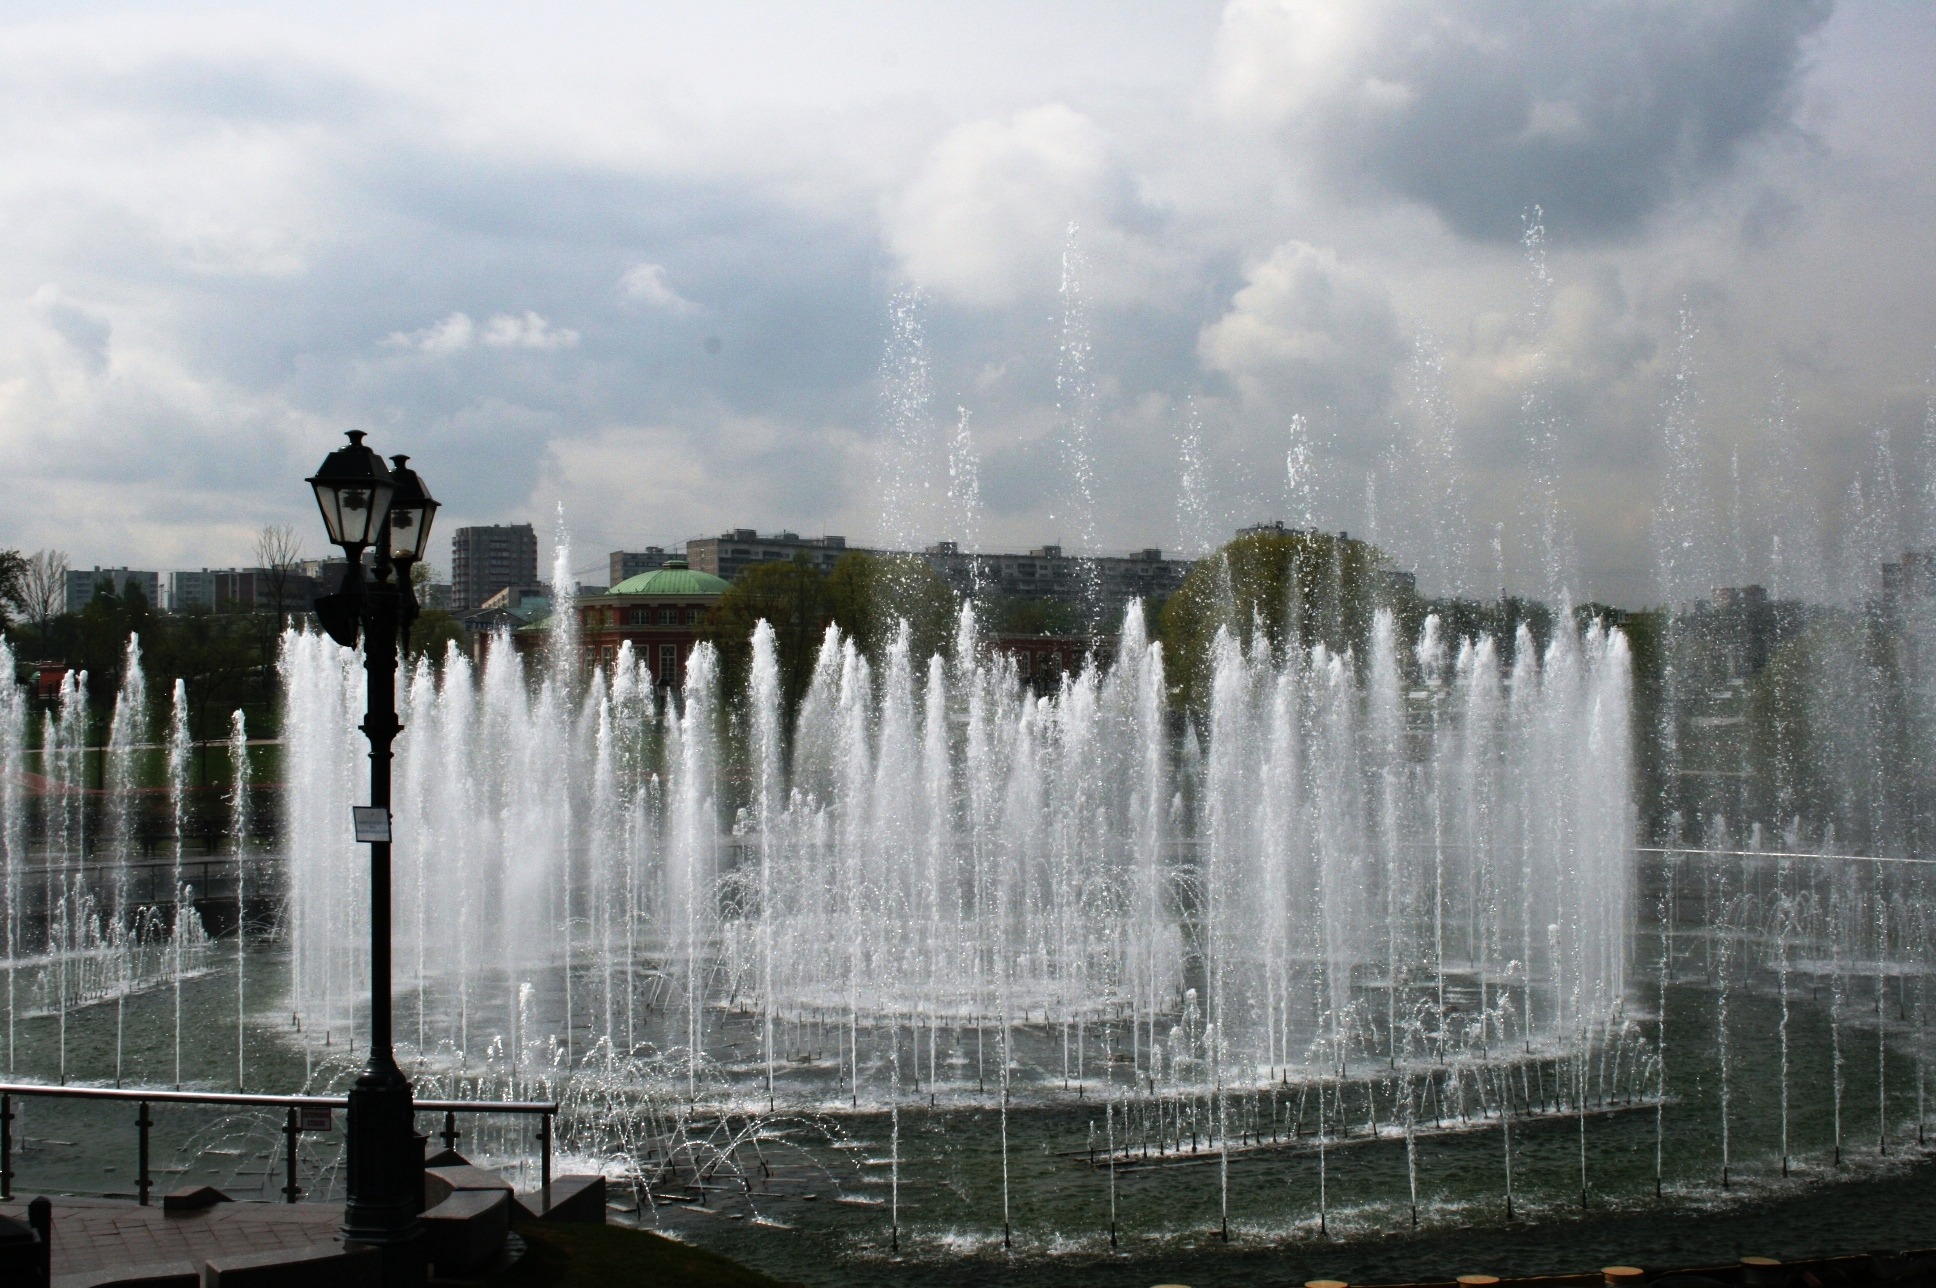
water, sky, ice, reflection, landmark, clouds, fountain, water feature, freezing, spraying, atmospheric phenomenon, spouting, royal ponds, variating heights